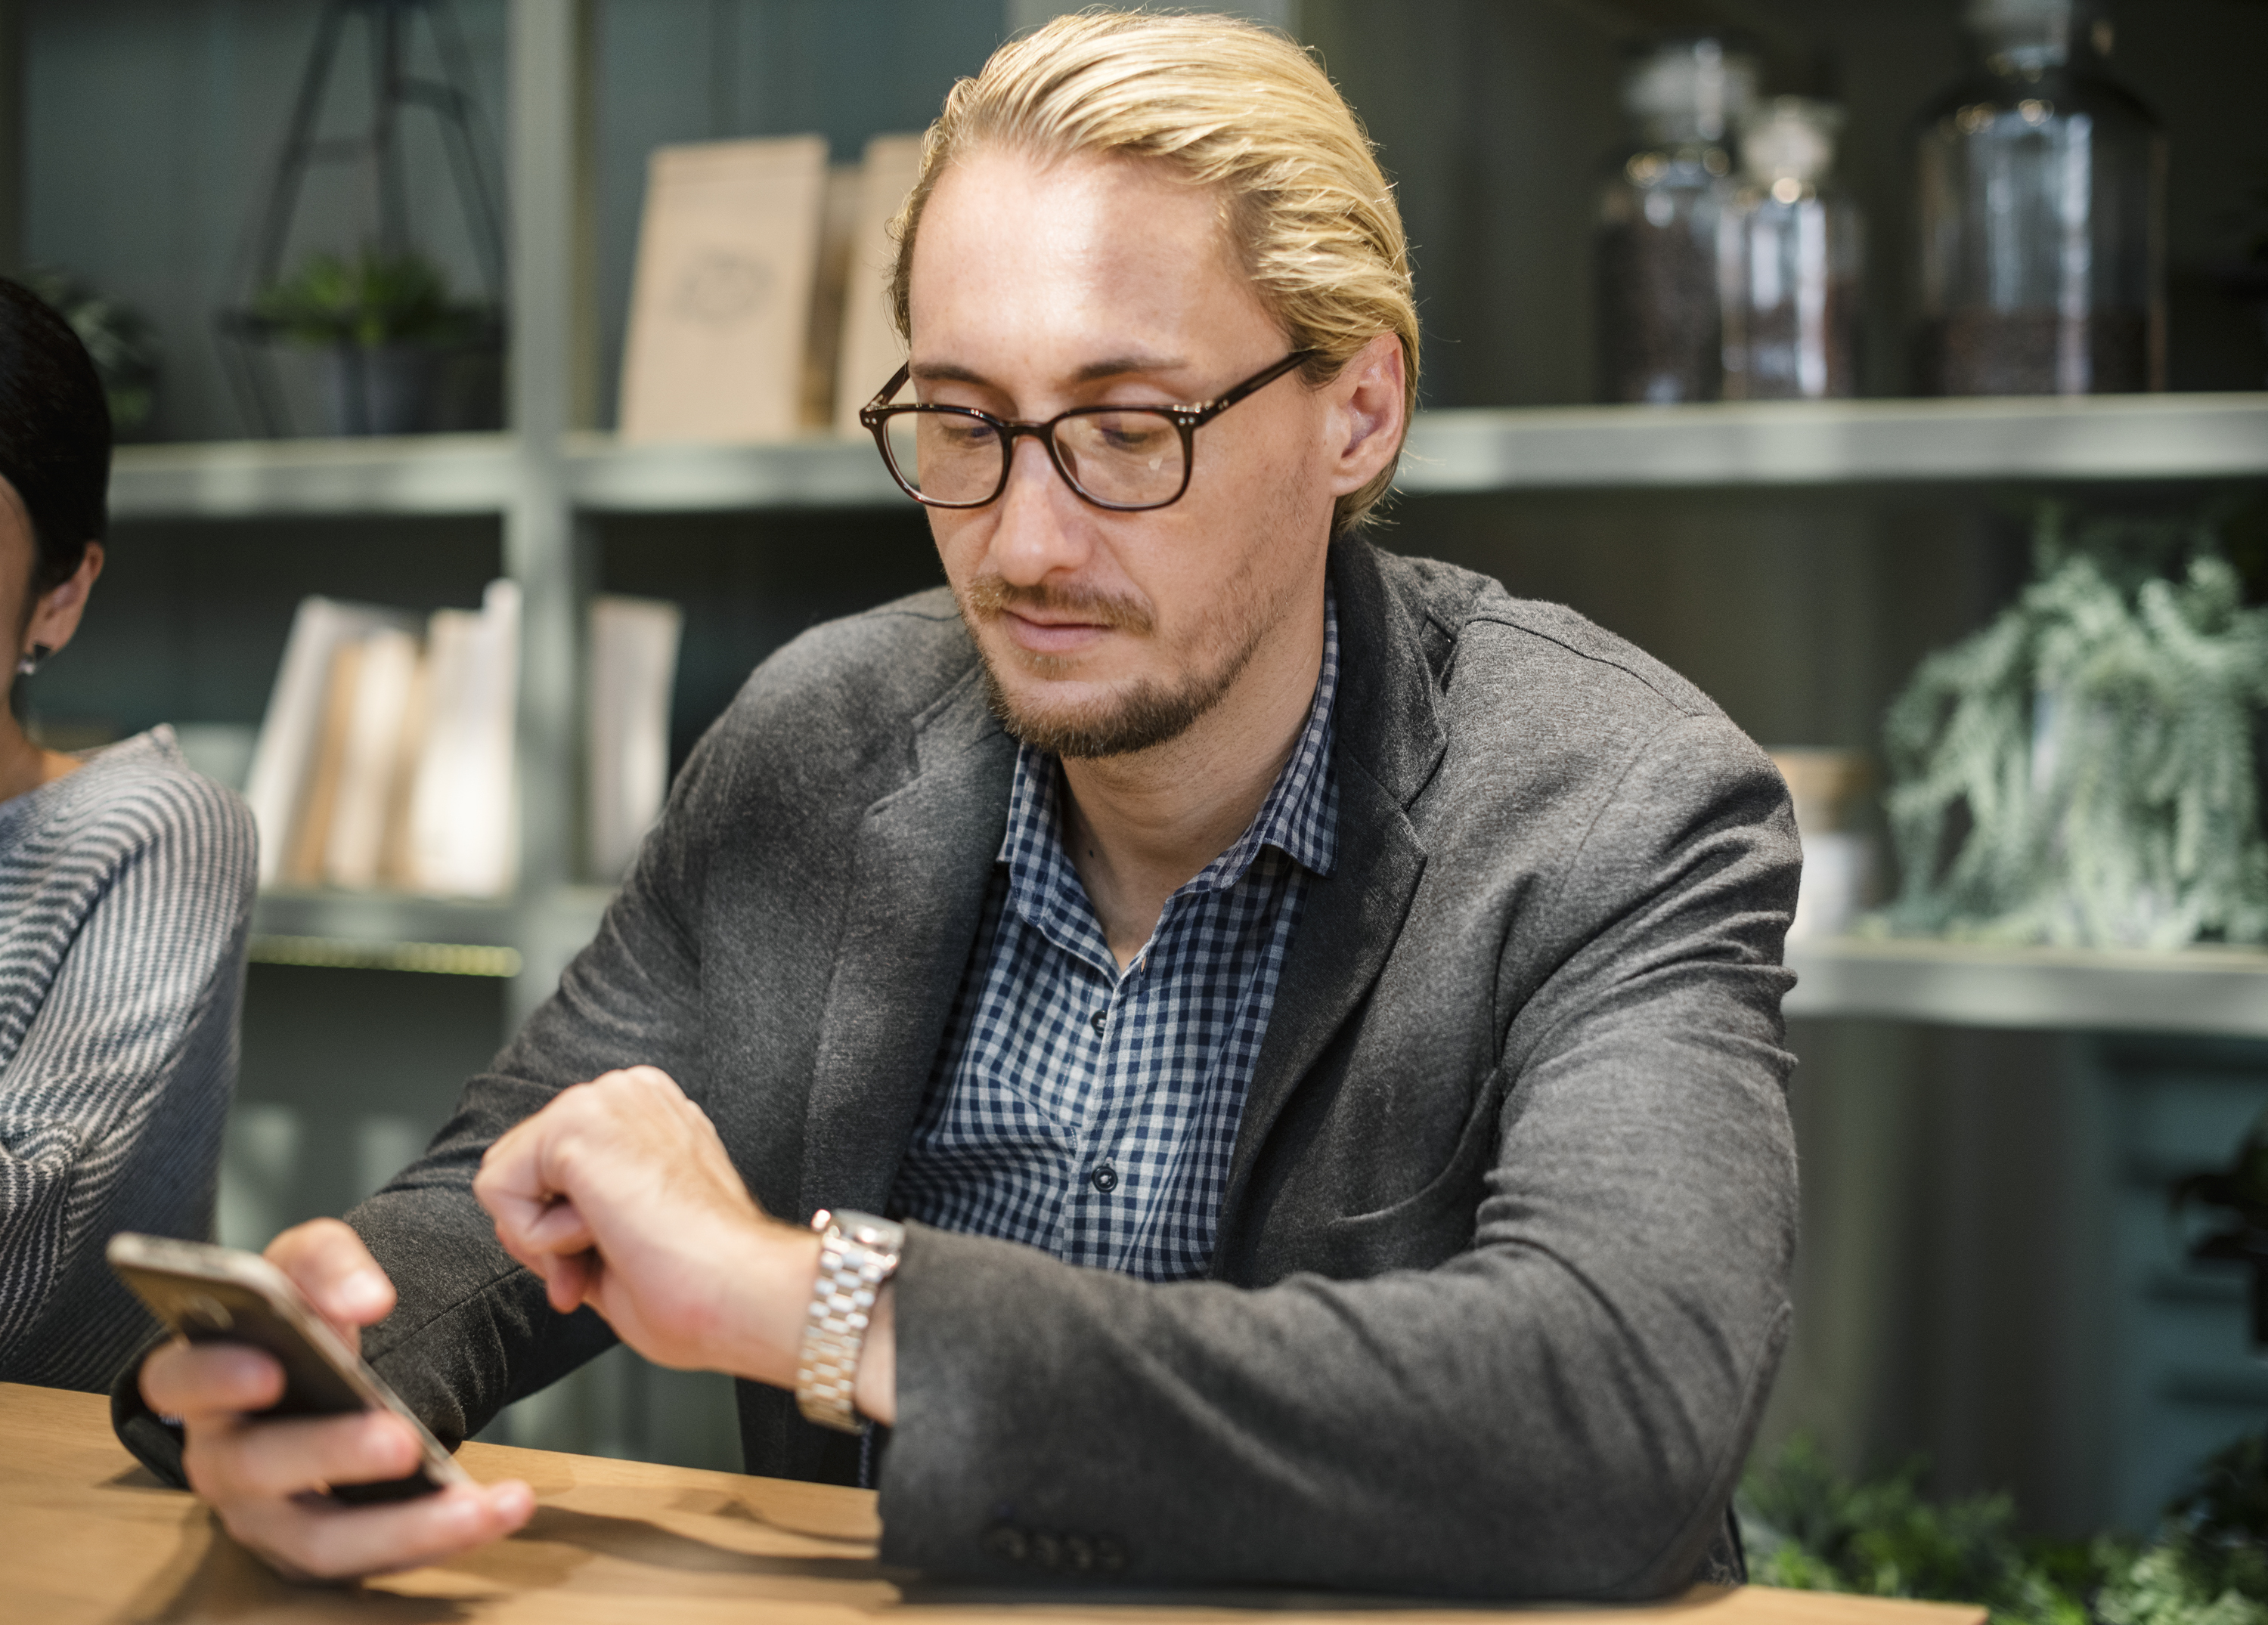
american, caucasian, cellphone, chat, chatting, communication, community, connecting, connection, data, device, digital, electronic, european, gadget, global, information, innovation, internet, late, man, media, message, messaging, mobile, network, networking, online, phone, sharing, smartphone, social, technology, telephone, texting, time, time management, waiting, watch, westerner, wireless, professional, profession, conversation, human behavior, glasses